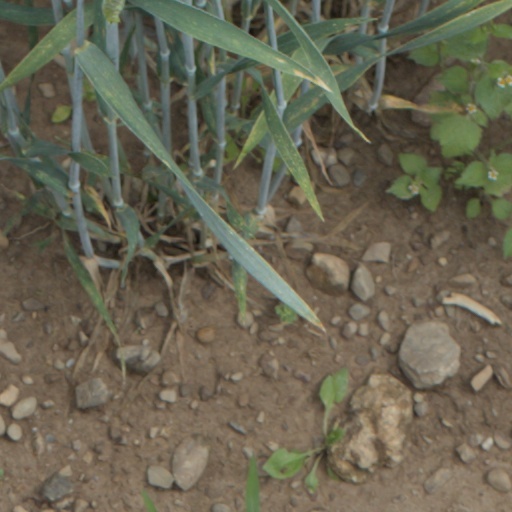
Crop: wheat